History of Indiana

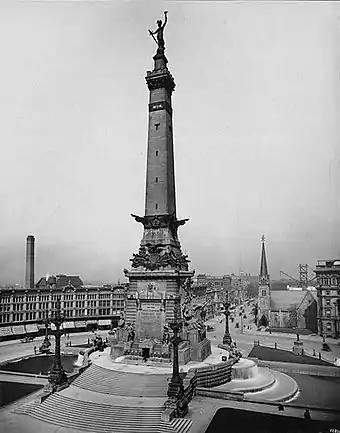
The Circle in Indianapolis, circa 1898

Indiana, a free state and the boyhood home of Abraham Lincoln, remained a member of the Union during the American Civil War. Indiana regiments were involved in all the major engagements of the war and almost all the engagements in the western theater. Hoosiers were present in the first and last battles of the war. During the war, Indiana provided 126 infantry regiments, 26 batteries of artillery, and 13 regiments of cavalry to the cause of the Union.